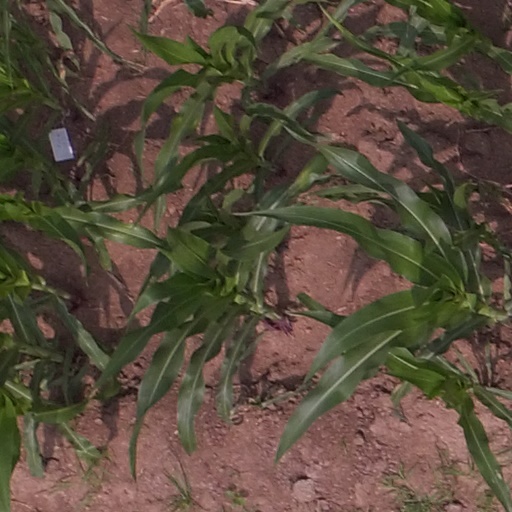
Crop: maize; corn